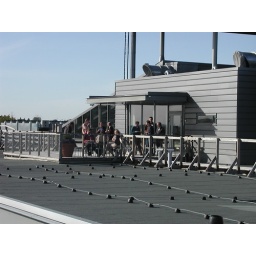
The other balcony, discovered by those of us who went exploring over the roof of the building on the walkways